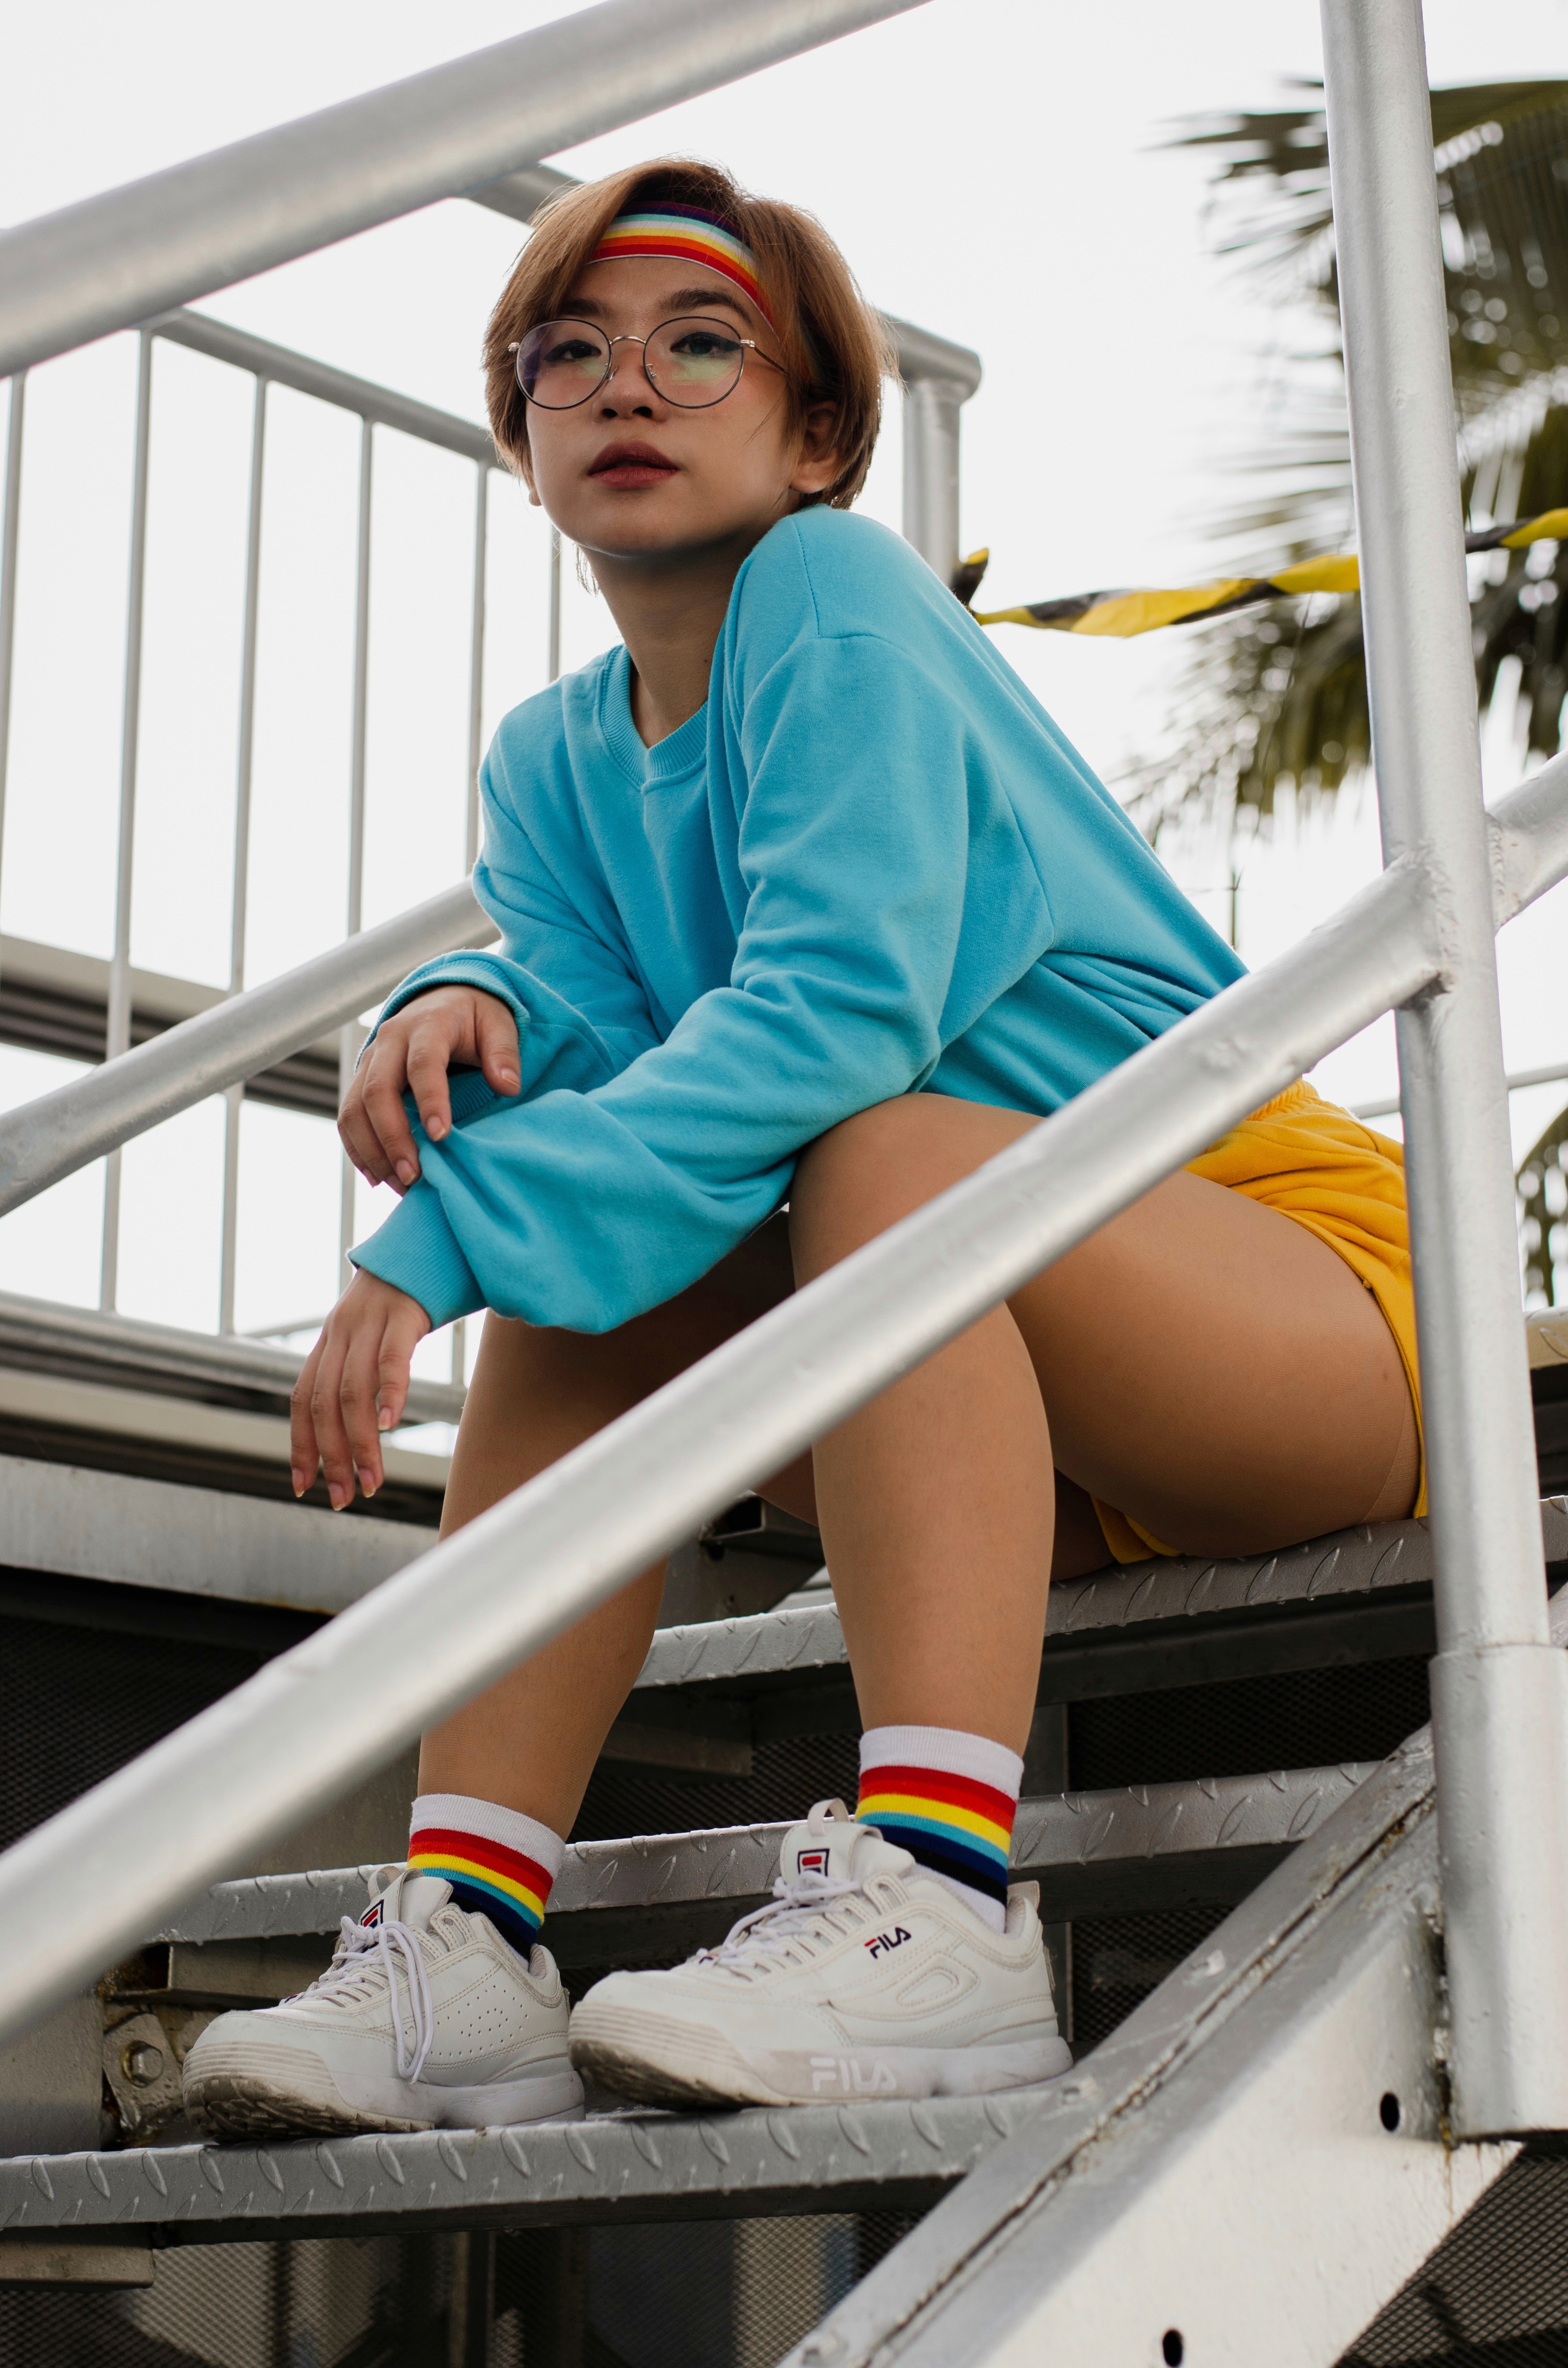
clothing, blue, eyewear, leg, blond, human leg, fashion, footwear, photo shoot, muscle, thigh, photography, escalator, sunglasses, costume, knee, shorts, electric blue, model, cosplay, vacation, shoe, sportswear